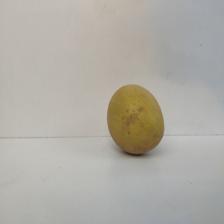
Size: Large